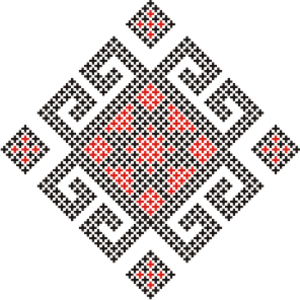
Le quechquemitl est un vêtement porté par certaines ethnies indigènes du Mexique depuis la période préhispanique. Il se compose généralement de deux pièces de tissu rectangulaires, souvent tissées à la main, qui sont cousues ensemble pour former un poncho ou un vêtement semblable à un châle, qui est habituellement porté suspendu aux épaules. Il peut être de différents tissus, souvent avec des tissages complexes et très décoré, le plus souvent avec de la broderie. Dans la période préhispanique, seules les femmes de rang social élevé peuvent le porter. Depuis l'époque coloniale, il est adopté par divers peuples, vivant pour la plupart dans le centre du Mexique pour le port quotidien, les fêtes et les rituels, mais son utilisation diminue.